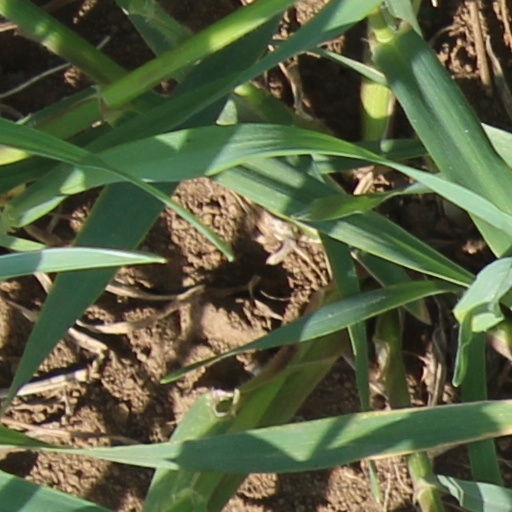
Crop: wheat